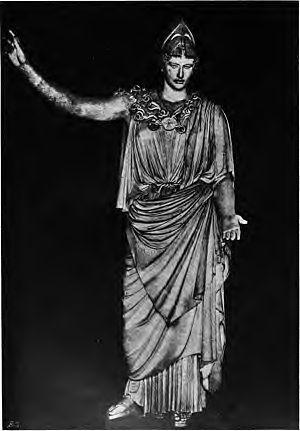
Le pallium romain est issu de l'himation grec. C'est un vêtement rectangulaire sans couture qui se portait comme un manteau, parfois à même la peau, sur une tunique ou sur un chitôn, aussi bien pour les hommes que pour les femmes. La paramentique de l'Église primitive a utilisé depuis ce terme pour le pallium de l'Église latine, ou l'omophore de l'Église orientale, mais il s'agit aujourd'hui juste d'une étole, signe de l'épiscopat.